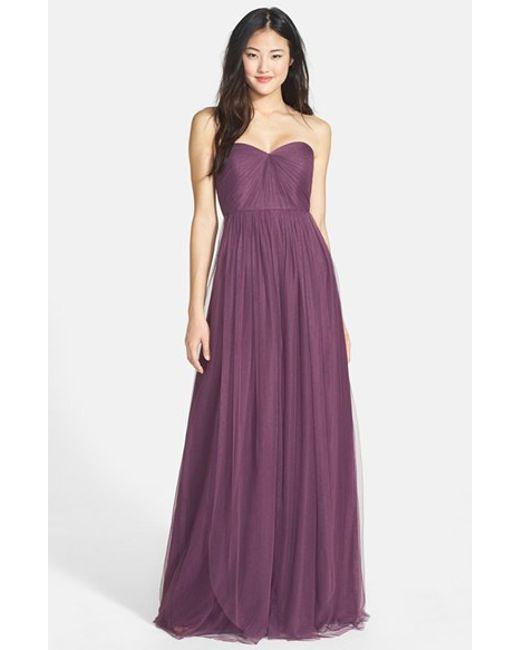
Elegantes Kleid aus lila Seide für Komfort